Wadsworth Jarrell

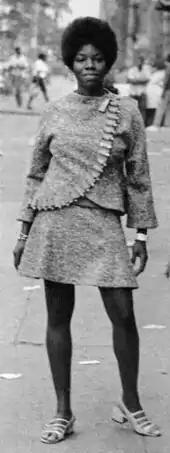
A model wearing Jae Jarrell's "Revolutionary Suit", which would serve as an inspiration for the painting "Revolutionary"

In 1969, COBRA revised their philosophy and artistic concept to expand their concern for black liberation and civil rights on an international level. Inspired by the words of Malcolm X, "All black people, regardless of their land base, have the same problems, the control of their land and economics by Europeans or Euro-Americans", they changed their name to AfriCOBRA: African Commune of Bad Relevant Artists. Jarrell's work had evolved to bring the focus figure to the foreground of his paintings, as seen in "Coolade Lester" (1970), a portrait of musician Lester Lashley. Letters make another appearance: D (down), B (black), F (fine) and Q (question). The work is described as a "humanistic portrayal of the genius of Africans in the creation of jazz". Other works by Jarrell at the time became politically and socially charged with the aesthetics put forth by AfriCOBRA. "Homage to a Giant" (1970) is Jarrell's first tribute to Malcolm X. This work is used by Jarrell to speak for the black struggle against oppression and the death of student protestors fighting for that cause. Four images of Malcolm X are painted alongside those of Huey Newton, Jesse Jackson and Stokley Carmichael. "B" makes its usual appearance representing "blackness" and "badness" as well as a quote from Ossie Davis's eulogy at Malcolm's funeral. This piece, along with "Coolade Lester", appeared in AFRI-COBRA's first exhibition in 1970 at the Studio Museum in Harlem: "AFRI-COBRA I: Ten in Search of a Nation". The response to the show was one of misunderstanding by many viewers, with the result that the concepts presented were interpreted as "protest art".